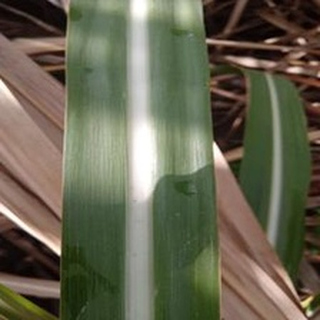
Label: healthy_sugarcane